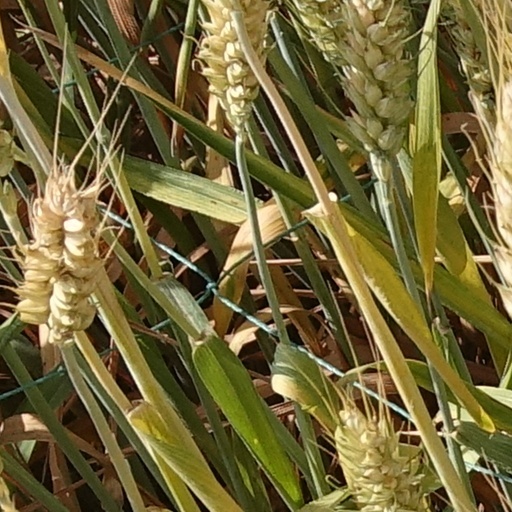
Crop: wheat